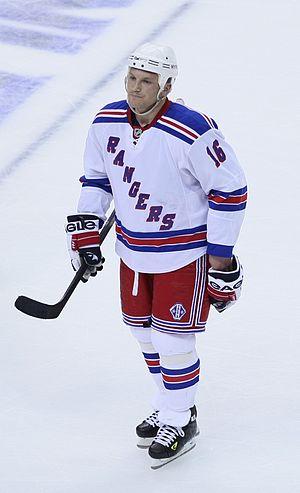
Sean Christopher Avery est un joueur professionnel canadien de hockey sur glace. Il évoluait au poste d'ailier gauche.